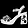
Label: Sandal